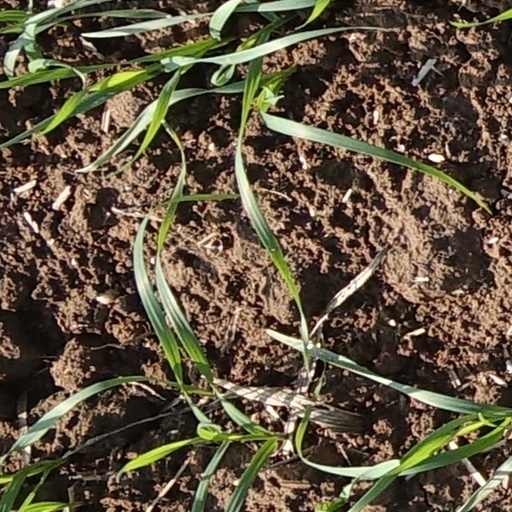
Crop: wheat